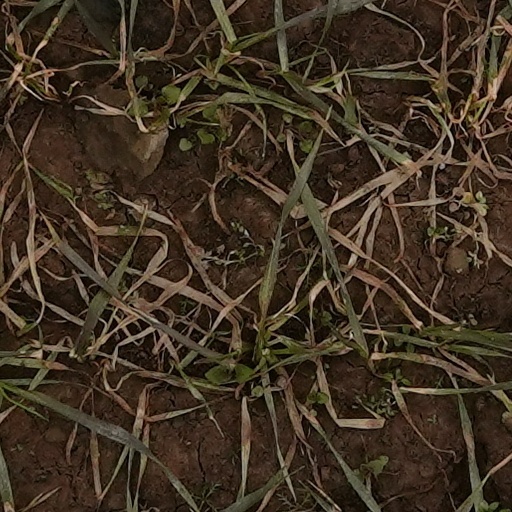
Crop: wheat